Marienglashöhle

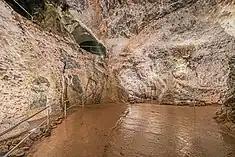
Crystal grotto, general view

On September 16, 1845, Heinrich Credner, a mining master, published the first scientific description of the cave. Gypsum crystal mining continued until 1848 when further mining was prohibited. However, gypsum mining initially persisted. Around 1850, in response to a growing number of visitors, the cave began to be illuminated with candles on Sundays. By 1854, the Marienglashöhle was already featured in a Thuringian travel guide. Following the expiration of the mining lease on August 16, 1871, the Tenneberg office transferred the mine's management to Head Forester Julius Trebsdorf and 'Waldmiethcorporationsvorsteher' Rost. At that time, two miners, Johannes Steiding, and Heinrich Holdschuh, still worked in the mine and served as guides during the summer months. After an inspection in November 1871, Trebsdorf was tasked with various improvements, including relining the adit, installing new running boards, securing the open pit south of the adit entrance, and refurbishing the miners' recreation room. Additionally, an accommodation building was to be built. Heinrich Holdschuh, a seasoned miner who had been promoted to chief miner, assumed underground supervision and took over the management of the Marienglashöhle on March 2, 1876. To enhance its appeal, improvements like a fountain and visually appealing supporting pillars were added during periods of low visitor traffic. On April 1, 1888, Fritz Kobstädt succeeded Holdschuh. From April 1901, Karl Brühl and Heinrich Steinbach from Friedrichroda assumed his responsibilities.